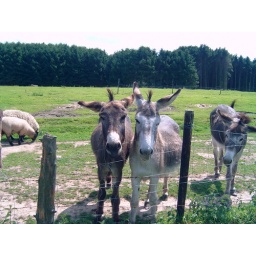
monkeys in the field near the wood in Meldert